Follow the Rabbit-Proof Fence

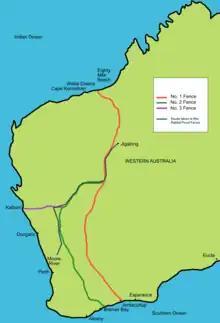
Map of the actual rabbit-proof fence showing the trip from Moore River to Jigalong.

Molly, her half-sister Daisy, and their cousin Gracie are taken to Moore River for schooling to become more like white people and to eventually be taken to a (more) rural part of Western Australia. The girls escape from the settlement and take the walk home along the rabbit-proof fence.